Tall al-Turmus

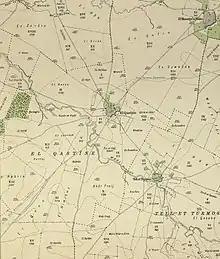
Tall al-Turnus 1930 1:20,000

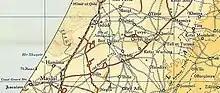
Tall al-Turnus 1945 1:250,000

The villagers constructed their houses of adobe, building them first on the hill and later expanding the village site eastward and westward. It shared a school with the neighboring village of Qastina, and the school had 160 pupils by the mid-1940s. Agriculture was the mainstay of the economy.